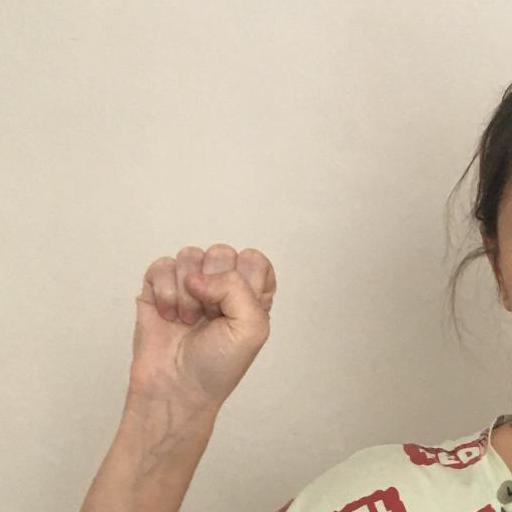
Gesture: fist